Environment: real
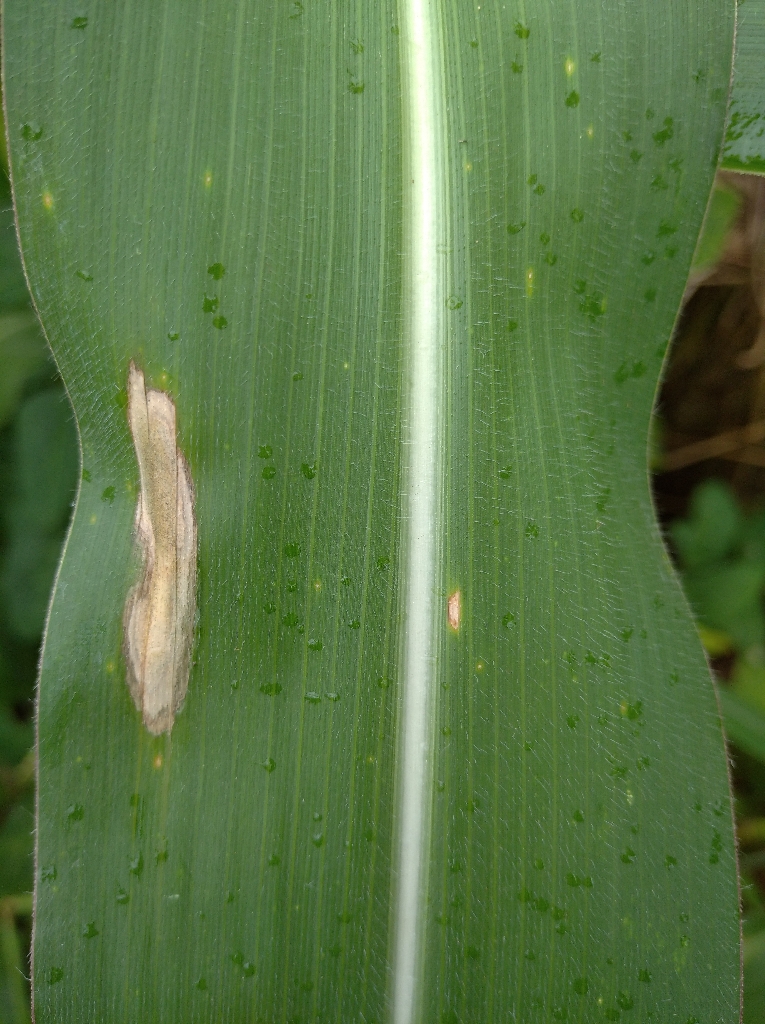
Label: northern_corn_leaf_blight